Trédaniel

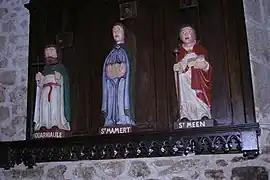
Polychromatic sculptures in Notre Dame de Haut

Trédaniel is a commune in the Côtes-d'Armor department of Brittany in northwestern France.